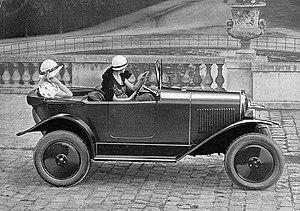
Photo de catalogue Citroen 5HP 1924 montrant la disposition des sieges en trefle
La Citroën Type C, plus connue sous l’appellation « Citroën 5HP » ou « Citroën 5CV », est le second modèle d'automobile conçu et commercialisé par André Citroën, entre 1922 et 1926. Elle arrive après la 10HP « Type A » qui est remplacée par la 10HP « B2 ». Elles sont les premières voitures européennes fabriquées en grande série.